Bobby Abel

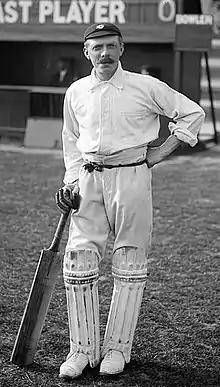
Abel in about 1900

Robert Abel (30 November 1857 – 10 December 1936), nicknamed "The Guv'nor", was a Surrey and England opening batsman who was one of the most prolific run-getters in the early years of the County Championship. He was the first England player to "carry his bat" – opening the batting and remaining not out at the end of an innings – through a Test innings, and the first player to score 2000 runs in consecutive seasons – which he did each season from 1895 to 1902. In 1899 for Surrey against Somerset at The Oval, Abel carried his bat through an innings of 811, the highest total for which this feat has been achieved. His 357* in that innings remains a Surrey record, and was the highest score made at The Oval until Len Hutton scored 364 in 1938. Abel also played a record number of first-class matches in a season – 41 in 1902.